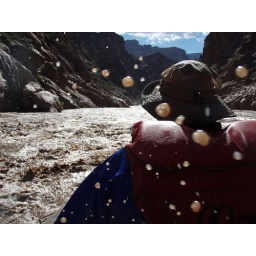
rafting in dirty water